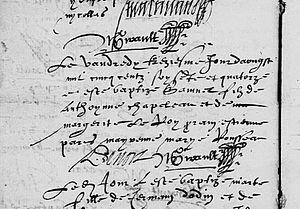
L'acte de baptême de Samuel de Champlain Se lit: «